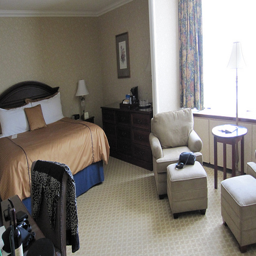
a bed with two comfortable chairs and a desk with a bottle of wine
 A drawing room with sofa set and a couch.
A view of a motel room with the bed, dresser easy chair, sofa and side table
Two chairs and a table sitting next to a window near a bed.
a bedroom with a white chair a table and a brown blue and white bed